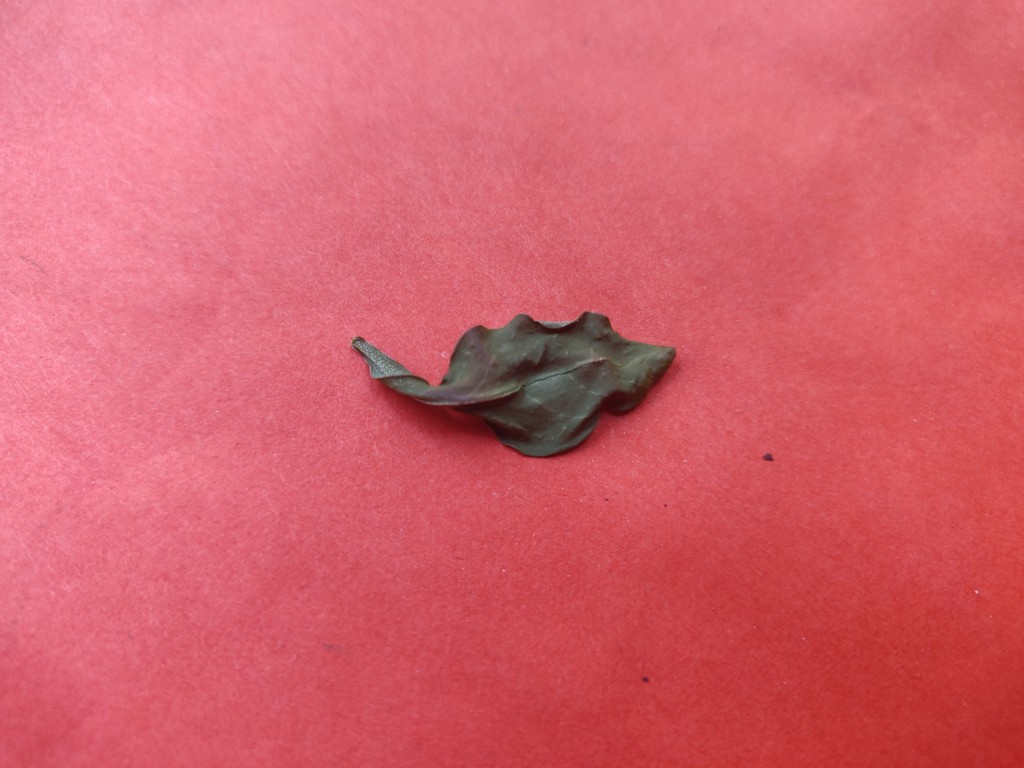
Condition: Dried
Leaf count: single
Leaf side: unknown